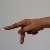
The image shows a hand gesture representing the letter 'P' in Indian Sign Language.